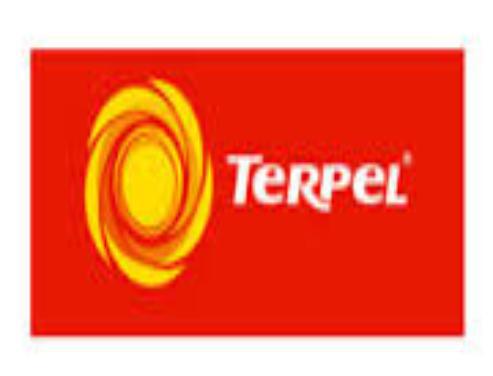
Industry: Transportation